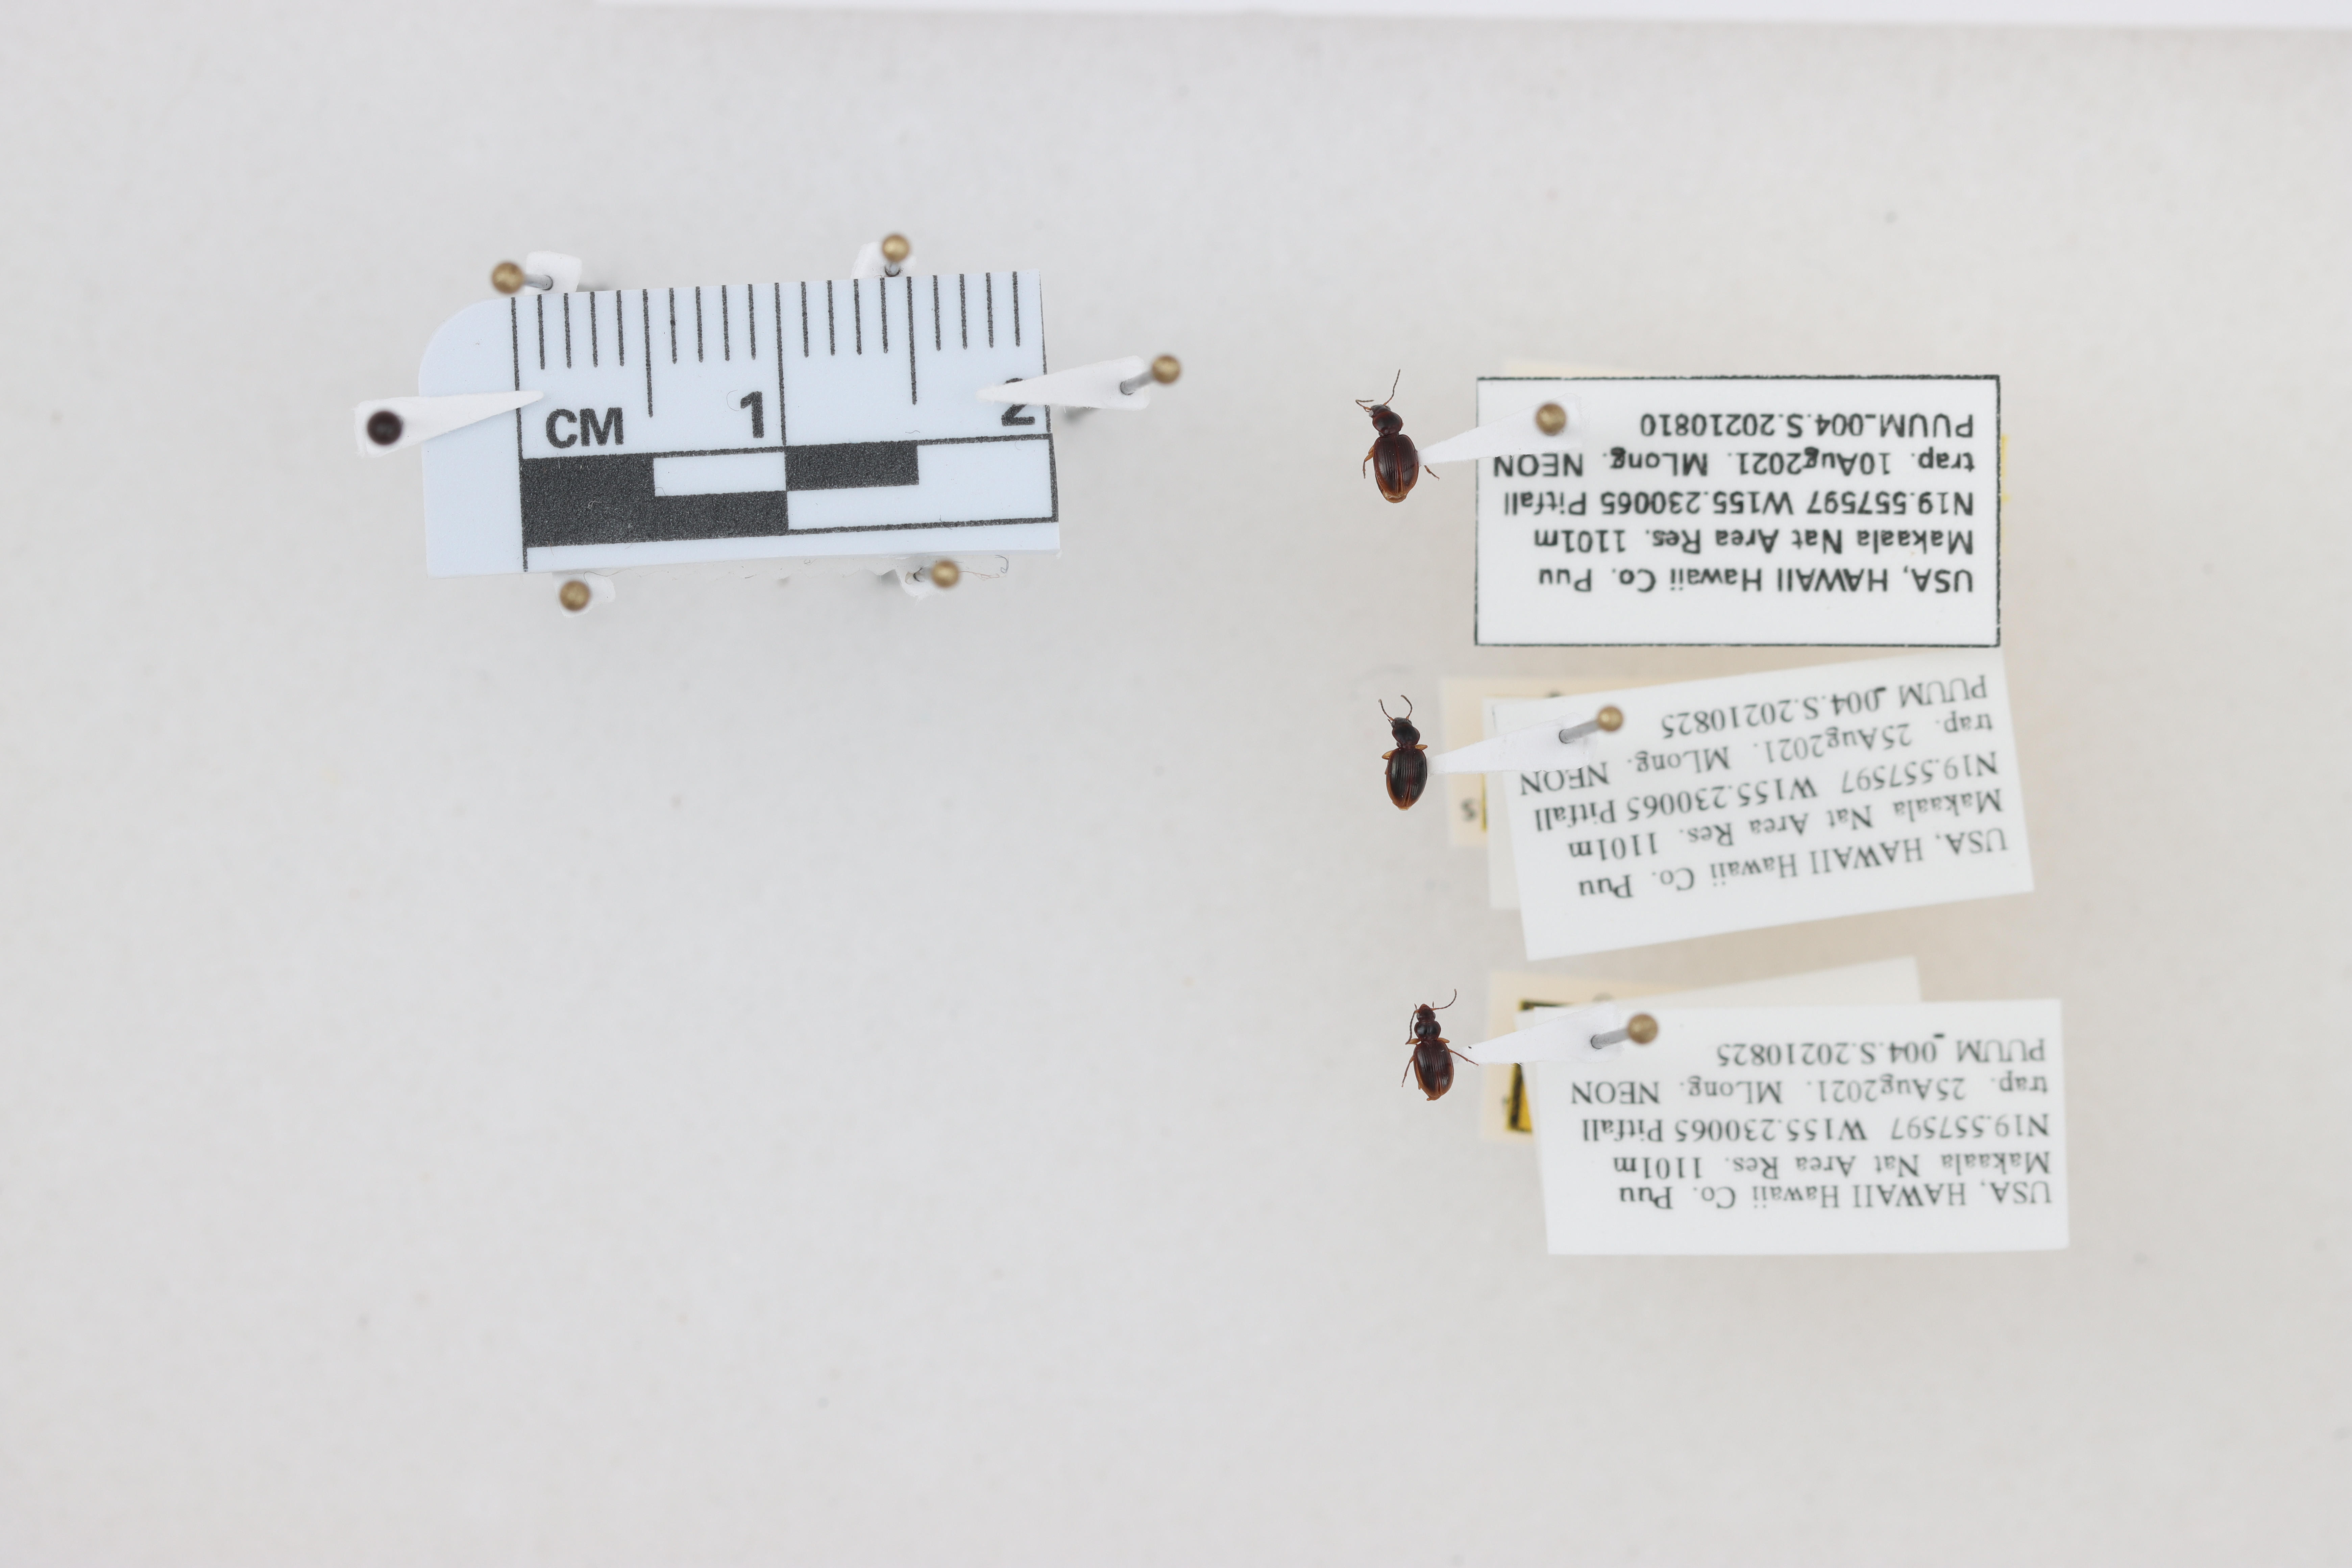
Beetle 1 — elytra length: 0.229 cm, elytra max width: 0.163 cm, basal pronotum width: 0.067 cm

Beetle 2 — elytra length: 0.217 cm, elytra max width: 0.151 cm, basal pronotum width: 0.057 cm

Beetle 3 — elytra length: 0.208 cm, elytra max width: 0.143 cm, basal pronotum width: 0.061 cm